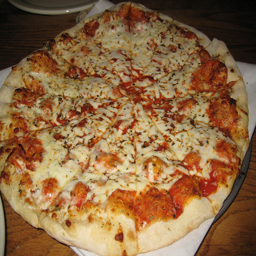
A view of a cheesy pizza on a pizza pan.
a cheese pizza cut into slices on a wooden table
A delicious looking plain pizza with a lot of mozzarella cheese.
A cheese pizza that is sitting on a table.
A well made and very tasty pizza that came out of the oven.